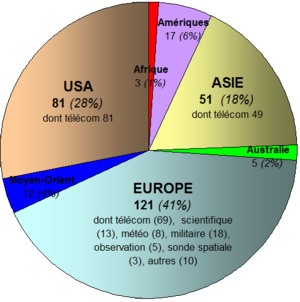
Nombre et origine des satellites de plus de 100 kg lancés par Ariane entre 1979 et 2009 (compris)
Ariane est le nom générique d'une famille de lanceurs civils européens de satellites. Le programme Ariane est lancé en 1973 par l'Agence spatiale européenne afin de donner les moyens à l'Europe de mettre en orbite ses satellites sans dépendre des autres puissances spatiales. Ce projet avait été précédé d'un échec avec la fusée Europa. La première version, Ariane 1, effectue son vol inaugural depuis la base de Kourou le 24 décembre 1979. Elle est rapidement remplacée par des versions plus puissantes, Ariane 2, Ariane 3 et Ariane 4 qui effectuent leur premier vol respectivement en 1986, 1984 et 1988. Pour faire face à l'augmentation de la masse des satellites, le lanceur est complètement refondu, donnant naissance à la version Ariane 5 capable de placer maintenant plus de 10,7 t en orbite de transfert géostationnaire. Son premier vol a eu lieu en 1996.